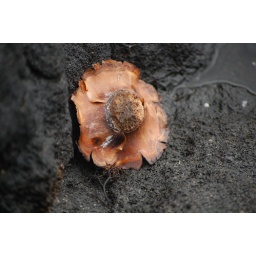
Found at a black sand beach on the Big Island in Hawaii